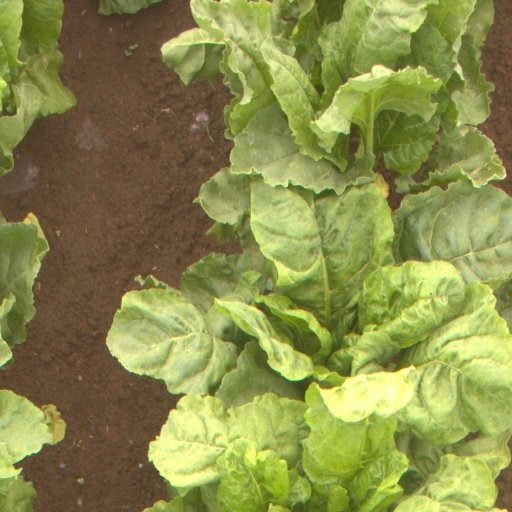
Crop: sugar beet